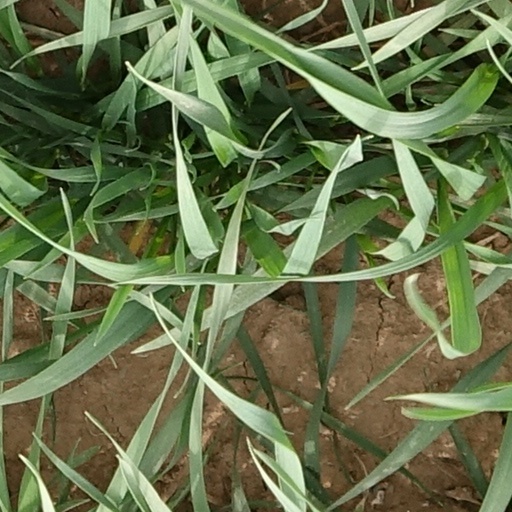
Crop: wheat